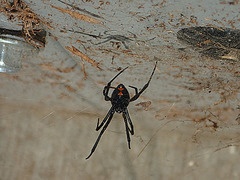
Species: Lactrodectus_hesperus